Muir Woods National Monument

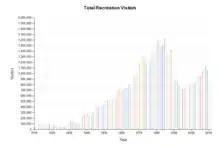
Annual Recreational Visitors

Muir Woods, part of the Golden Gate National Recreation Area, is a park which caters to pedestrians, as parking of vehicles is only allowed at the very entrance. Hiking trails vary in the level of difficulty and distance. Picnicking, camping and pets are not permitted.